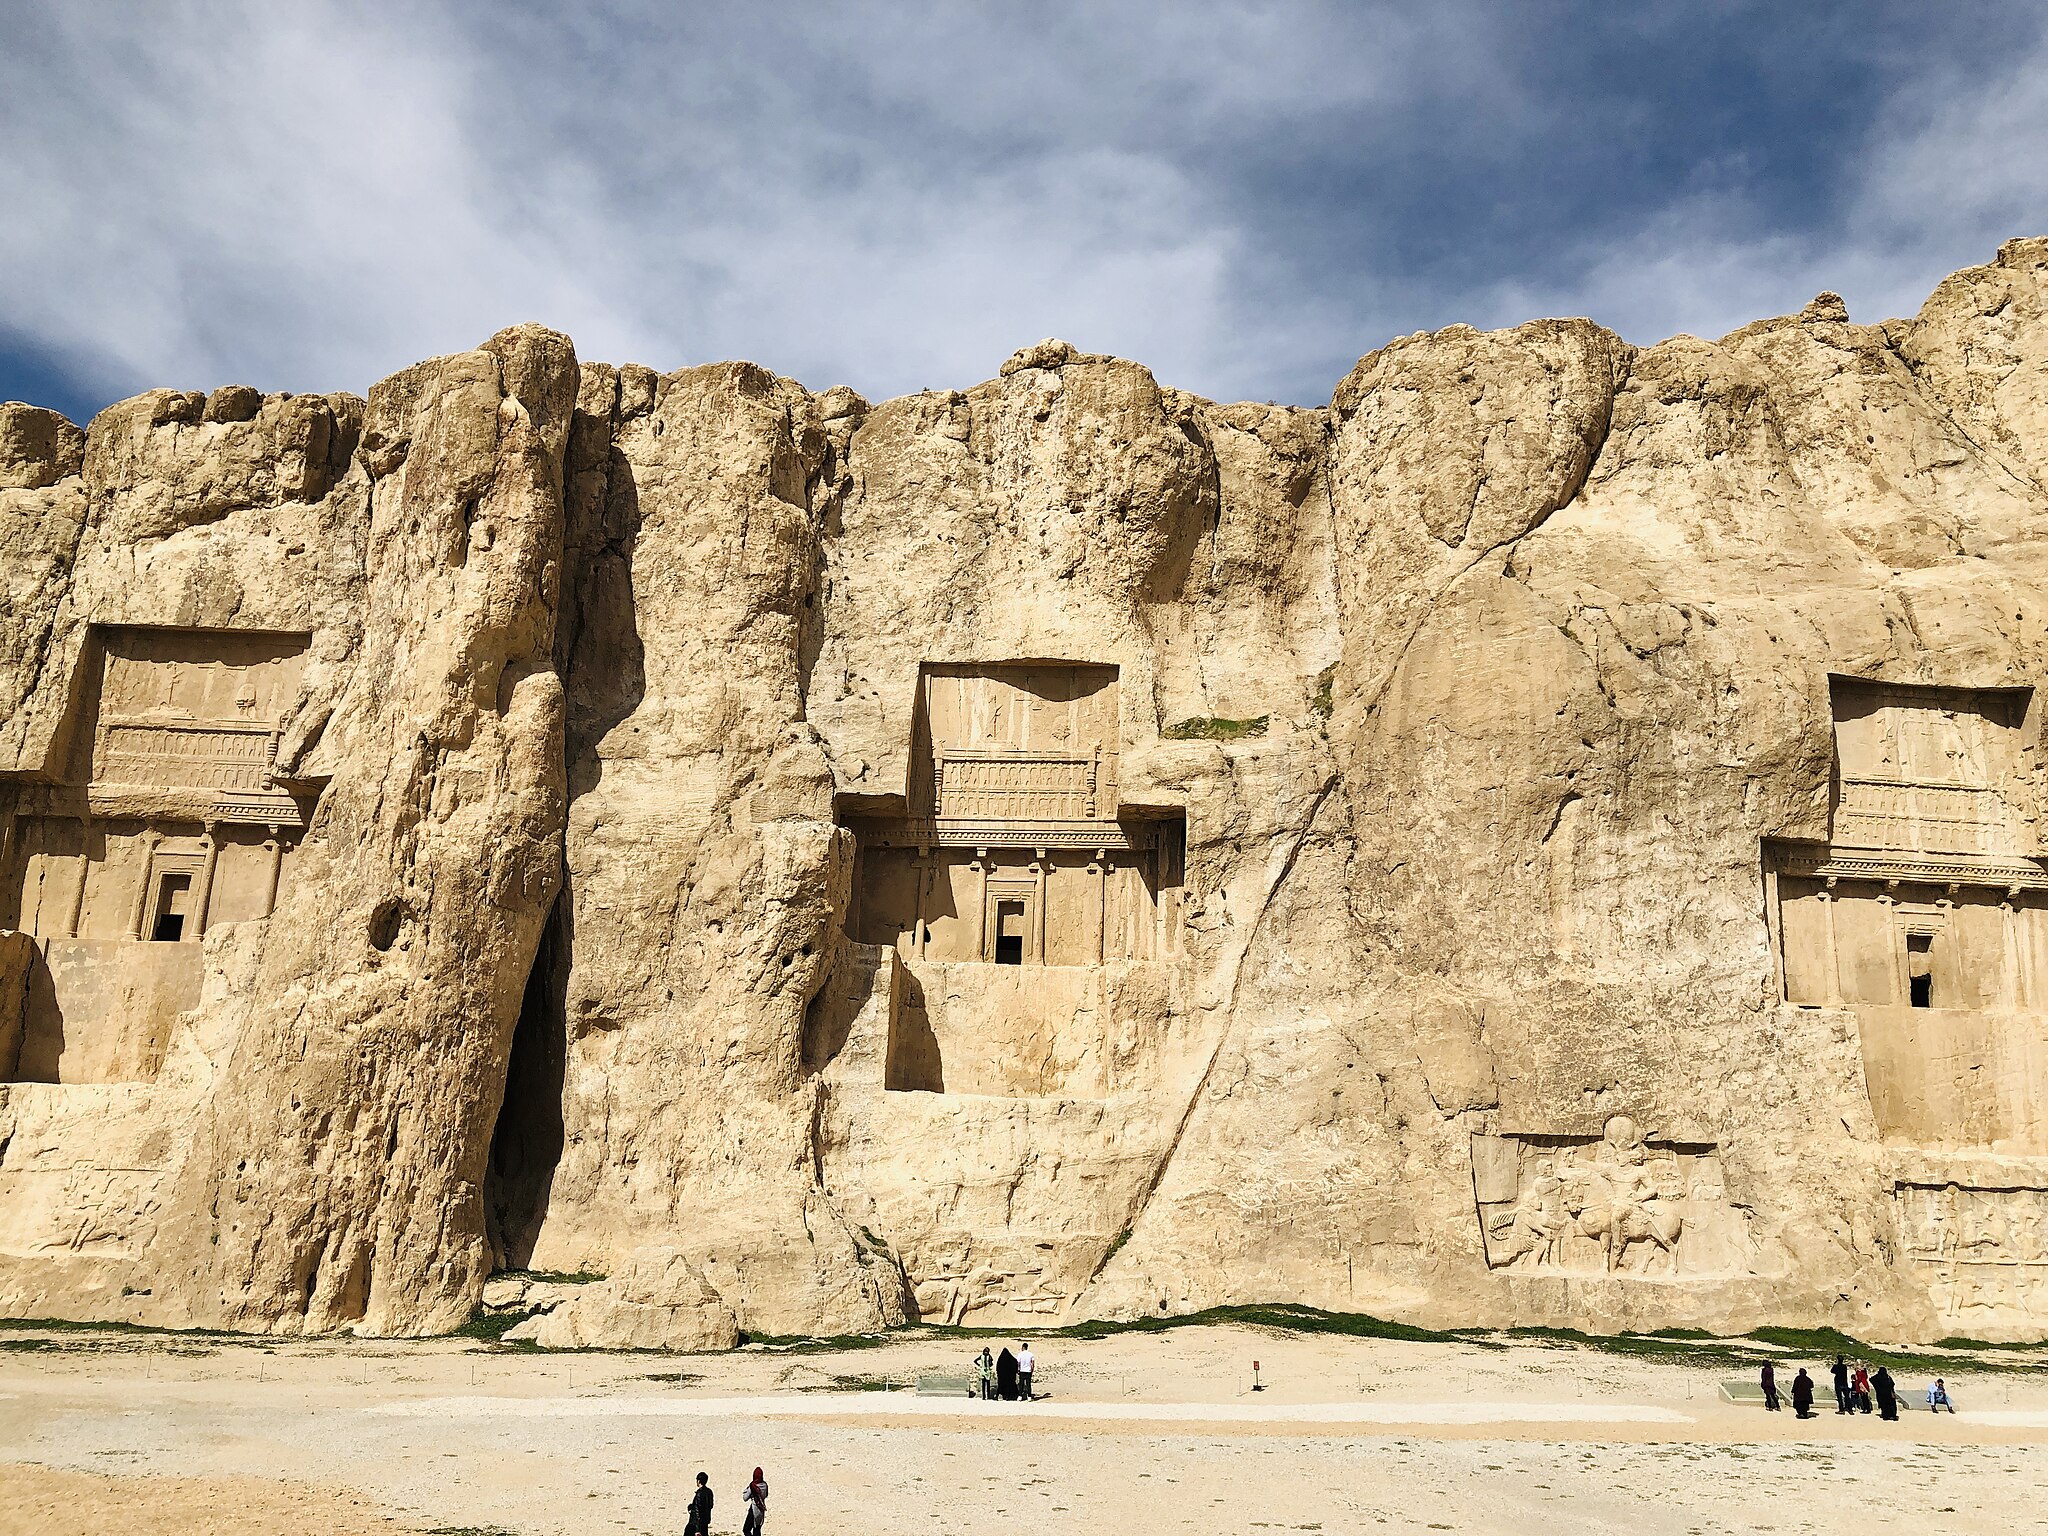
Title: Naghsh Rostam- Fras-Iran
Date: 2019-02-07 12:43:14
Categories: Naqsh-e Rustam, Self-published work, Cultural heritage monuments in Iran with known IDs, Uploaded via Campaign:wlm-ir, Images from Wiki Loves Monuments in Marvdasht, Iran photographs taken on 2019-02-07, Images from Wiki Loves Monuments 2020, Images from Wiki Loves Monuments 2020 in Iran